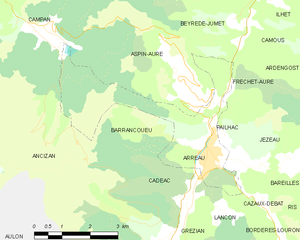
Arreau est une commune française située dans le département des Hautes-Pyrénées, en région Occitanie.